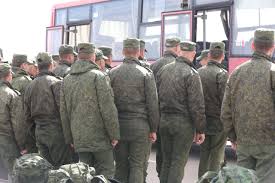
Label: Air Defense